Elections in Wales

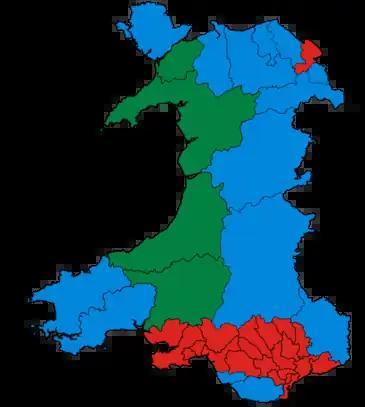
Map of the 2019 election results in the then 40 constituencies.

Wales has been eligible to send MPs to Westminster since the Laws in Wales Act 1535. Between then and 1885, most constituencies were categorised as county or borough constituencies; each sent one MP to Westminster. As the Industrial Revolution took hold there were many calls for reform (particularly in towns such as Merthyr Tydfil). Parliament eventually allowed the new towns to vote, and this introduced the first Labour MPs. The first leader of the Labour Party in Parliament, Keir Hardie, was one of the two MPs for Merthyr Tydfil. The following table shows the composition of Wales' Westminster MPs since 1885.